Harry Potter and the Deathly Hallows

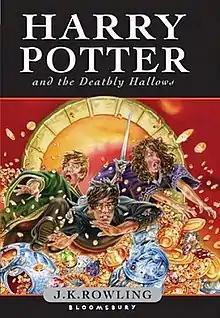
Cover art of the original UK edition

Harry Potter and the Deathly Hallows is a fantasy novel written by British author J. K. Rowling. It is the seventh and final novel in the "Harry Potter" series. It was released on 21 July 2007 in the United Kingdom by Bloomsbury Publishing, in the United States by Scholastic, and in Canada by Raincoast Books. The novel chronicles the events directly following "Harry Potter and the Half-Blood Prince" (2005) and the final confrontation between the wizards Harry Potter and Lord Voldemort.